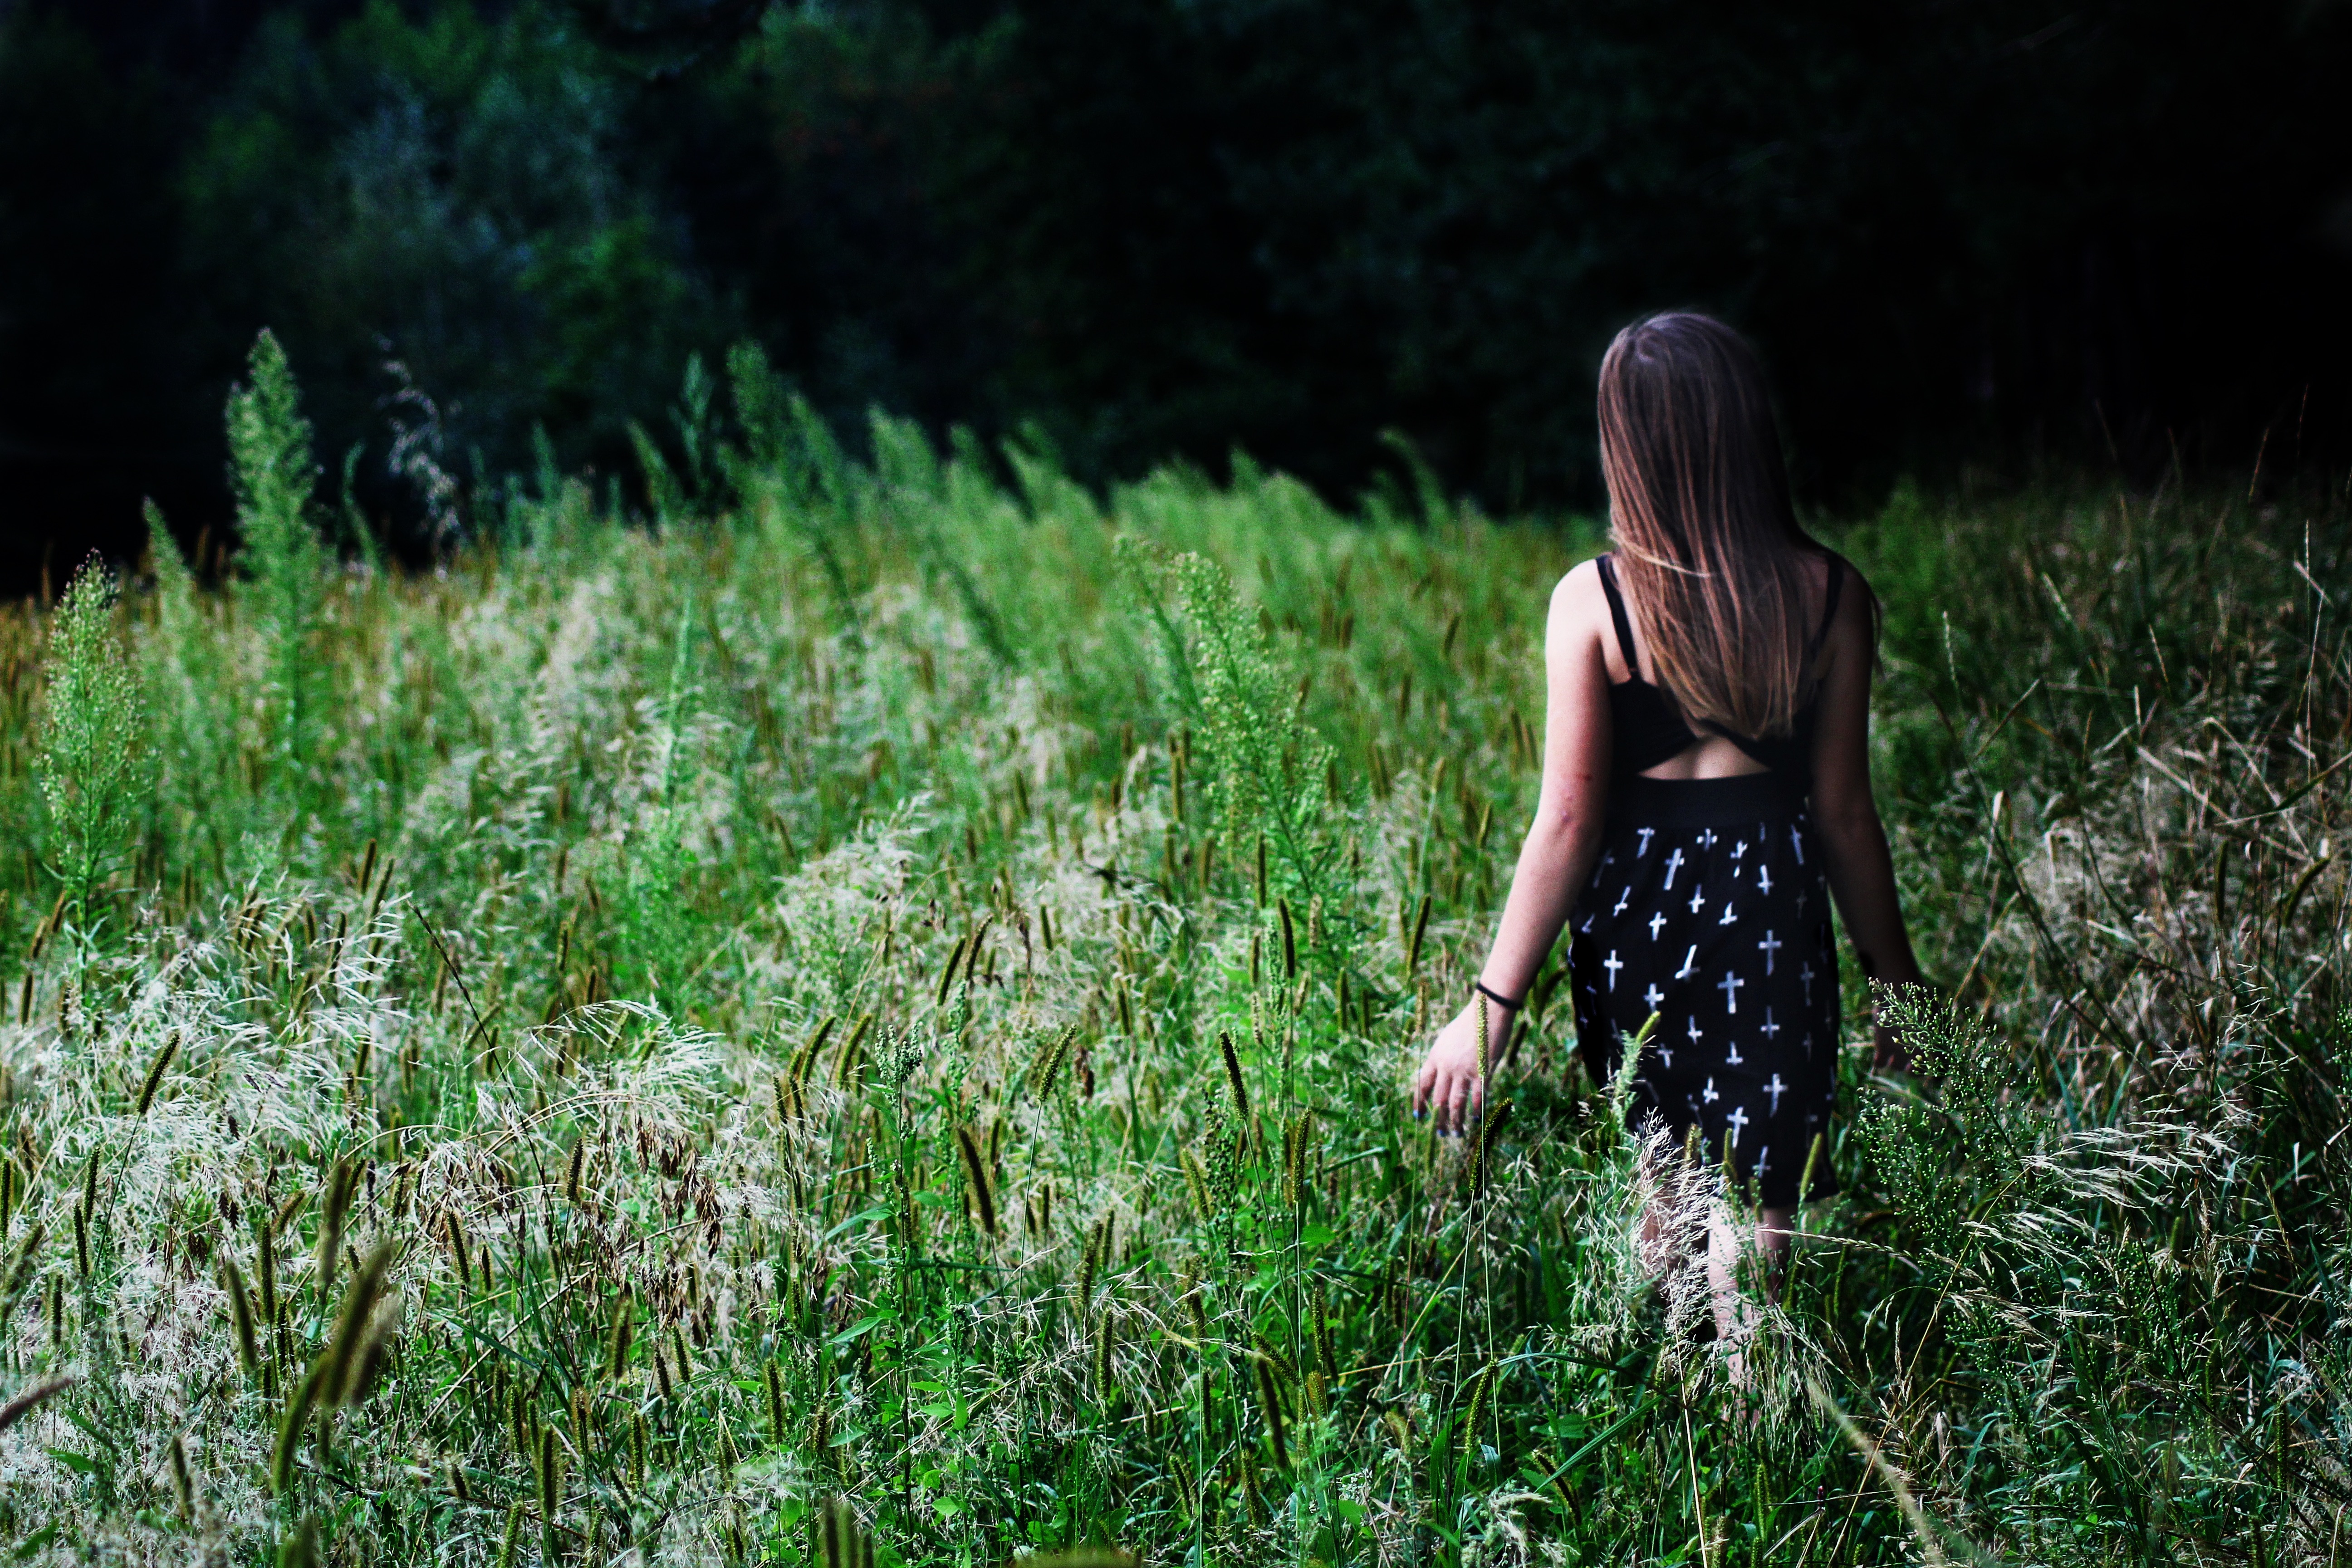
tree, nature, forest, grass, plant, lawn, photography, meadow, sunlight, leaf, flower, green, jungle, autumn, woodland, habitat, portrait photography, natural environment, grass family